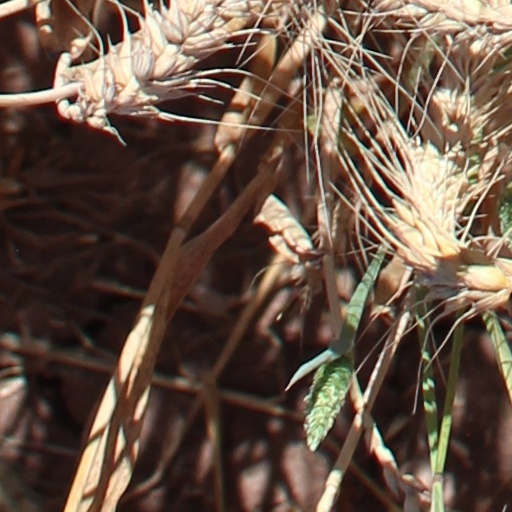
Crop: wheat